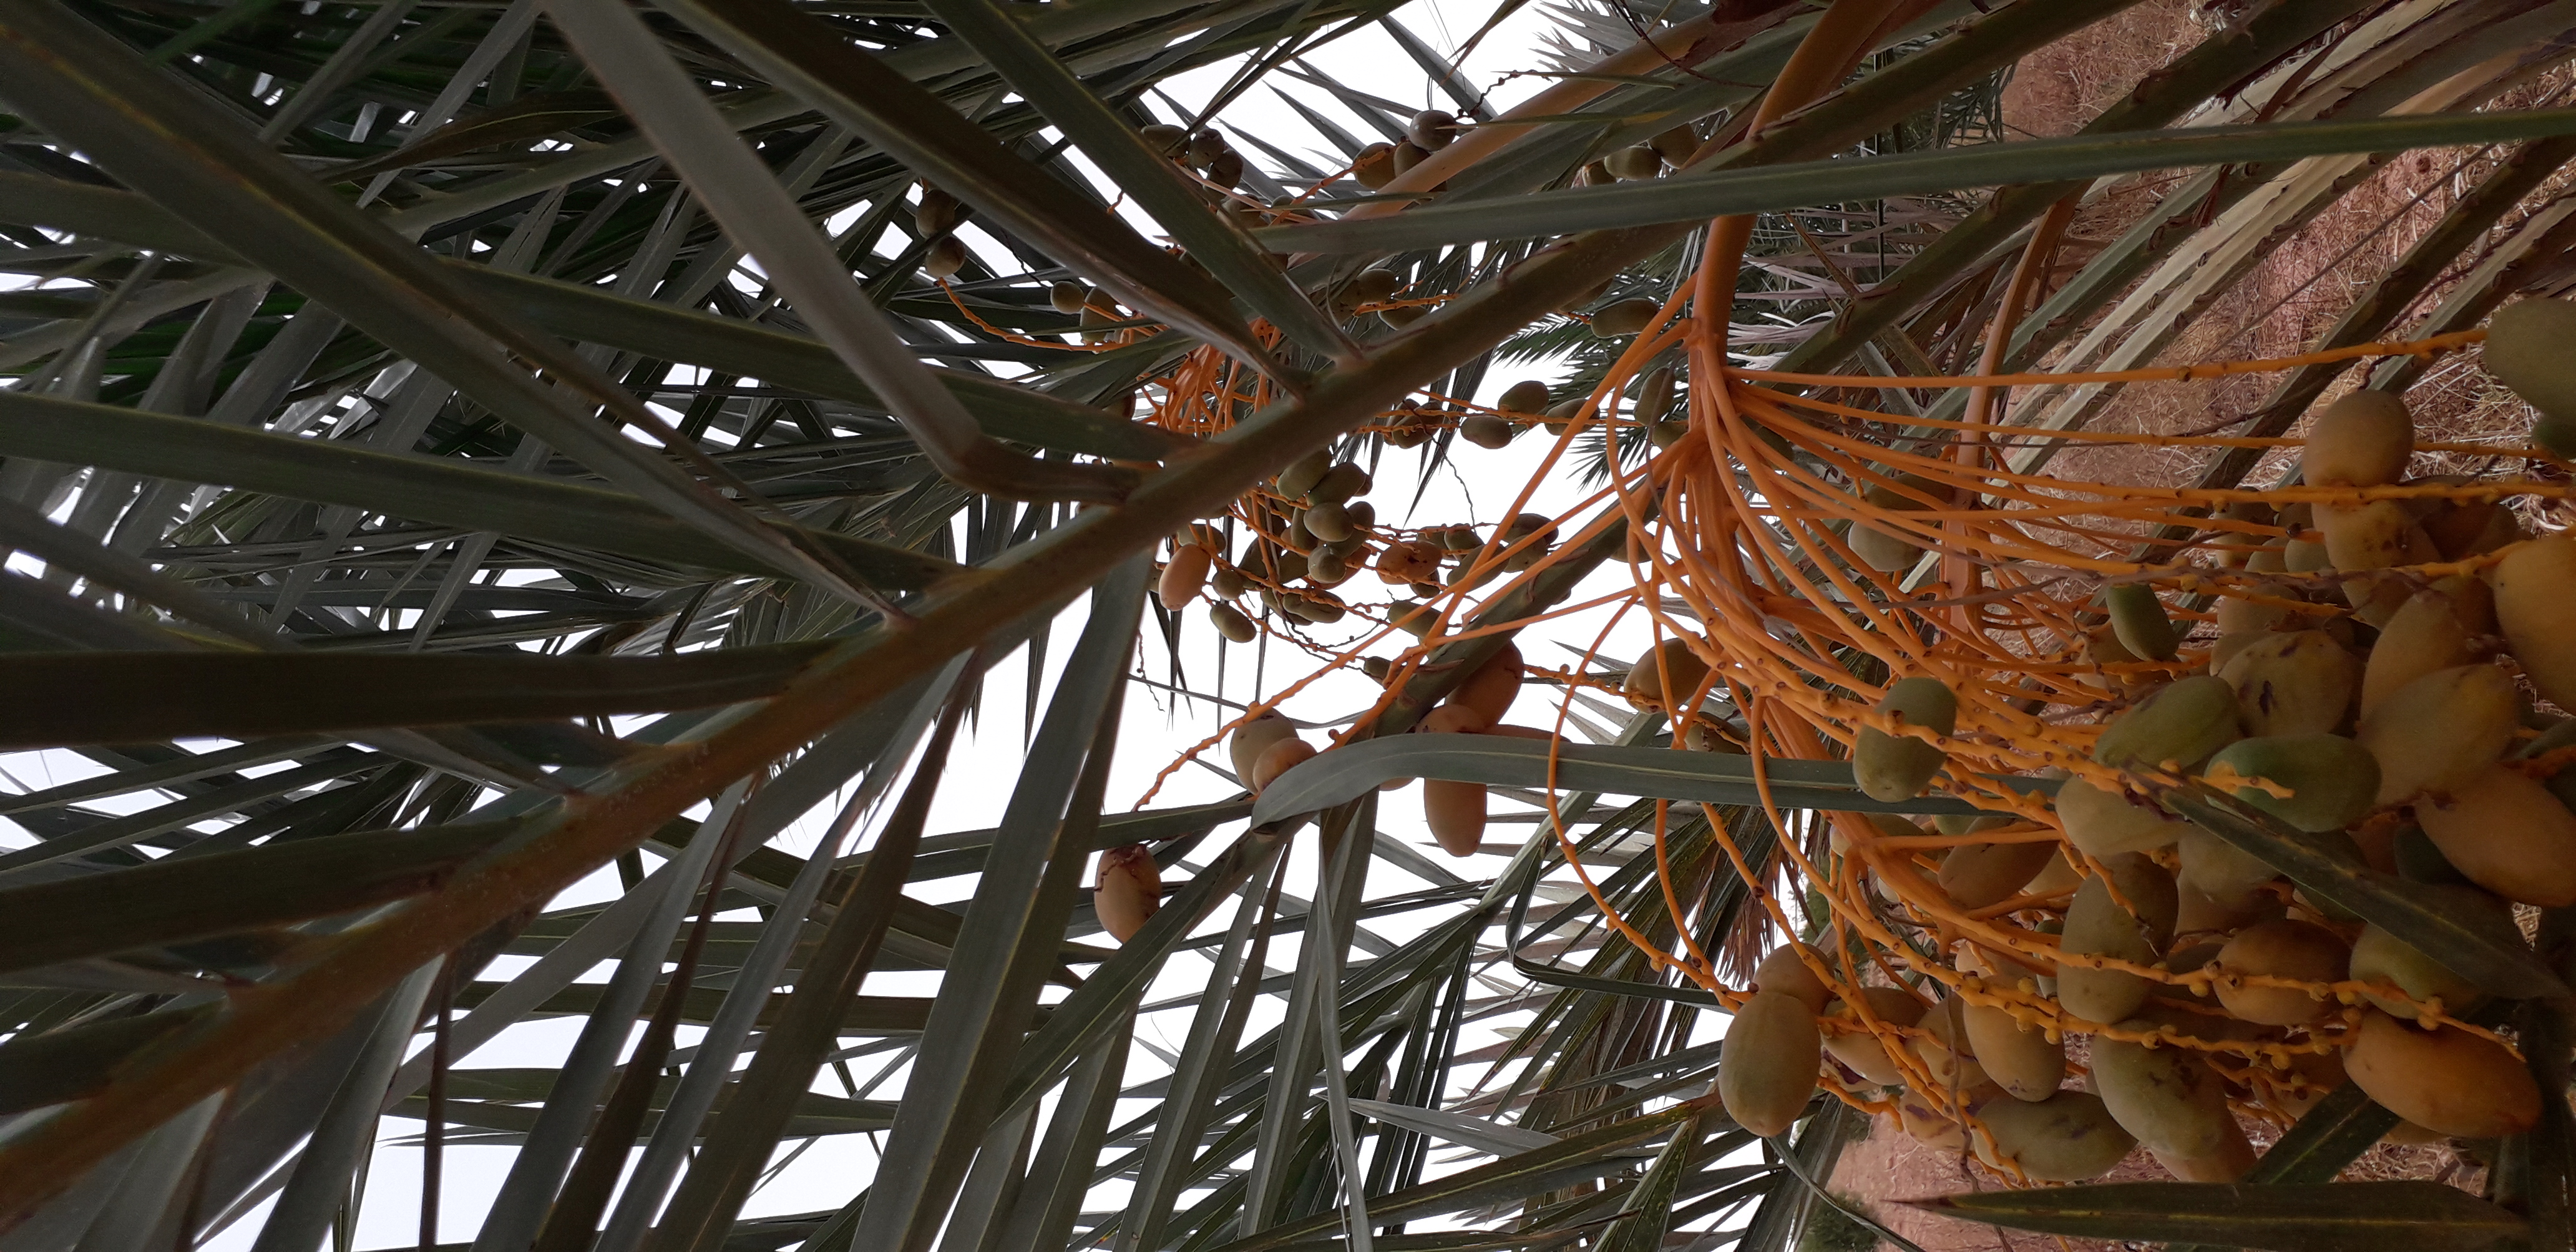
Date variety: Boumajhoul